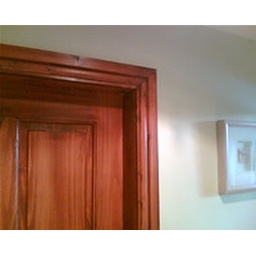
This is the decorative pieces of timber or plastic that goes around the edges of door frames.